Shubuta, Mississippi

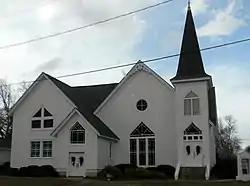
Shubuta Baptist Church

Located along the Chickasawhay River, the small town of Shubuta was incorporated in 1865. It had started in the 1830s as a trading post community, located near the Choctaw village of "Yowani". During the period of Indian Removal, under the Treaty of Dancing Rabbit Creek, the Choctaw people ceded most of their lands to the United States. Under the Indian Removal Act, they were given land in exchange in Indian Territory (now Oklahoma), and most of the people were forced to relocate west of the Mississippi River. Their traditional homelands in the Southeast were sold or made available by lotteries to European Americans for settlement.